Dr. Stuart House

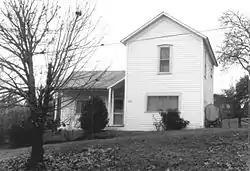
The house circa 1984

The Dr. Stuart House, also known as Verduzco Residence, is a house built in 1887 in Dayton, Oregon. It was listed on the National Register of Historic Places in 1987. A new house was built on the site in 2008.